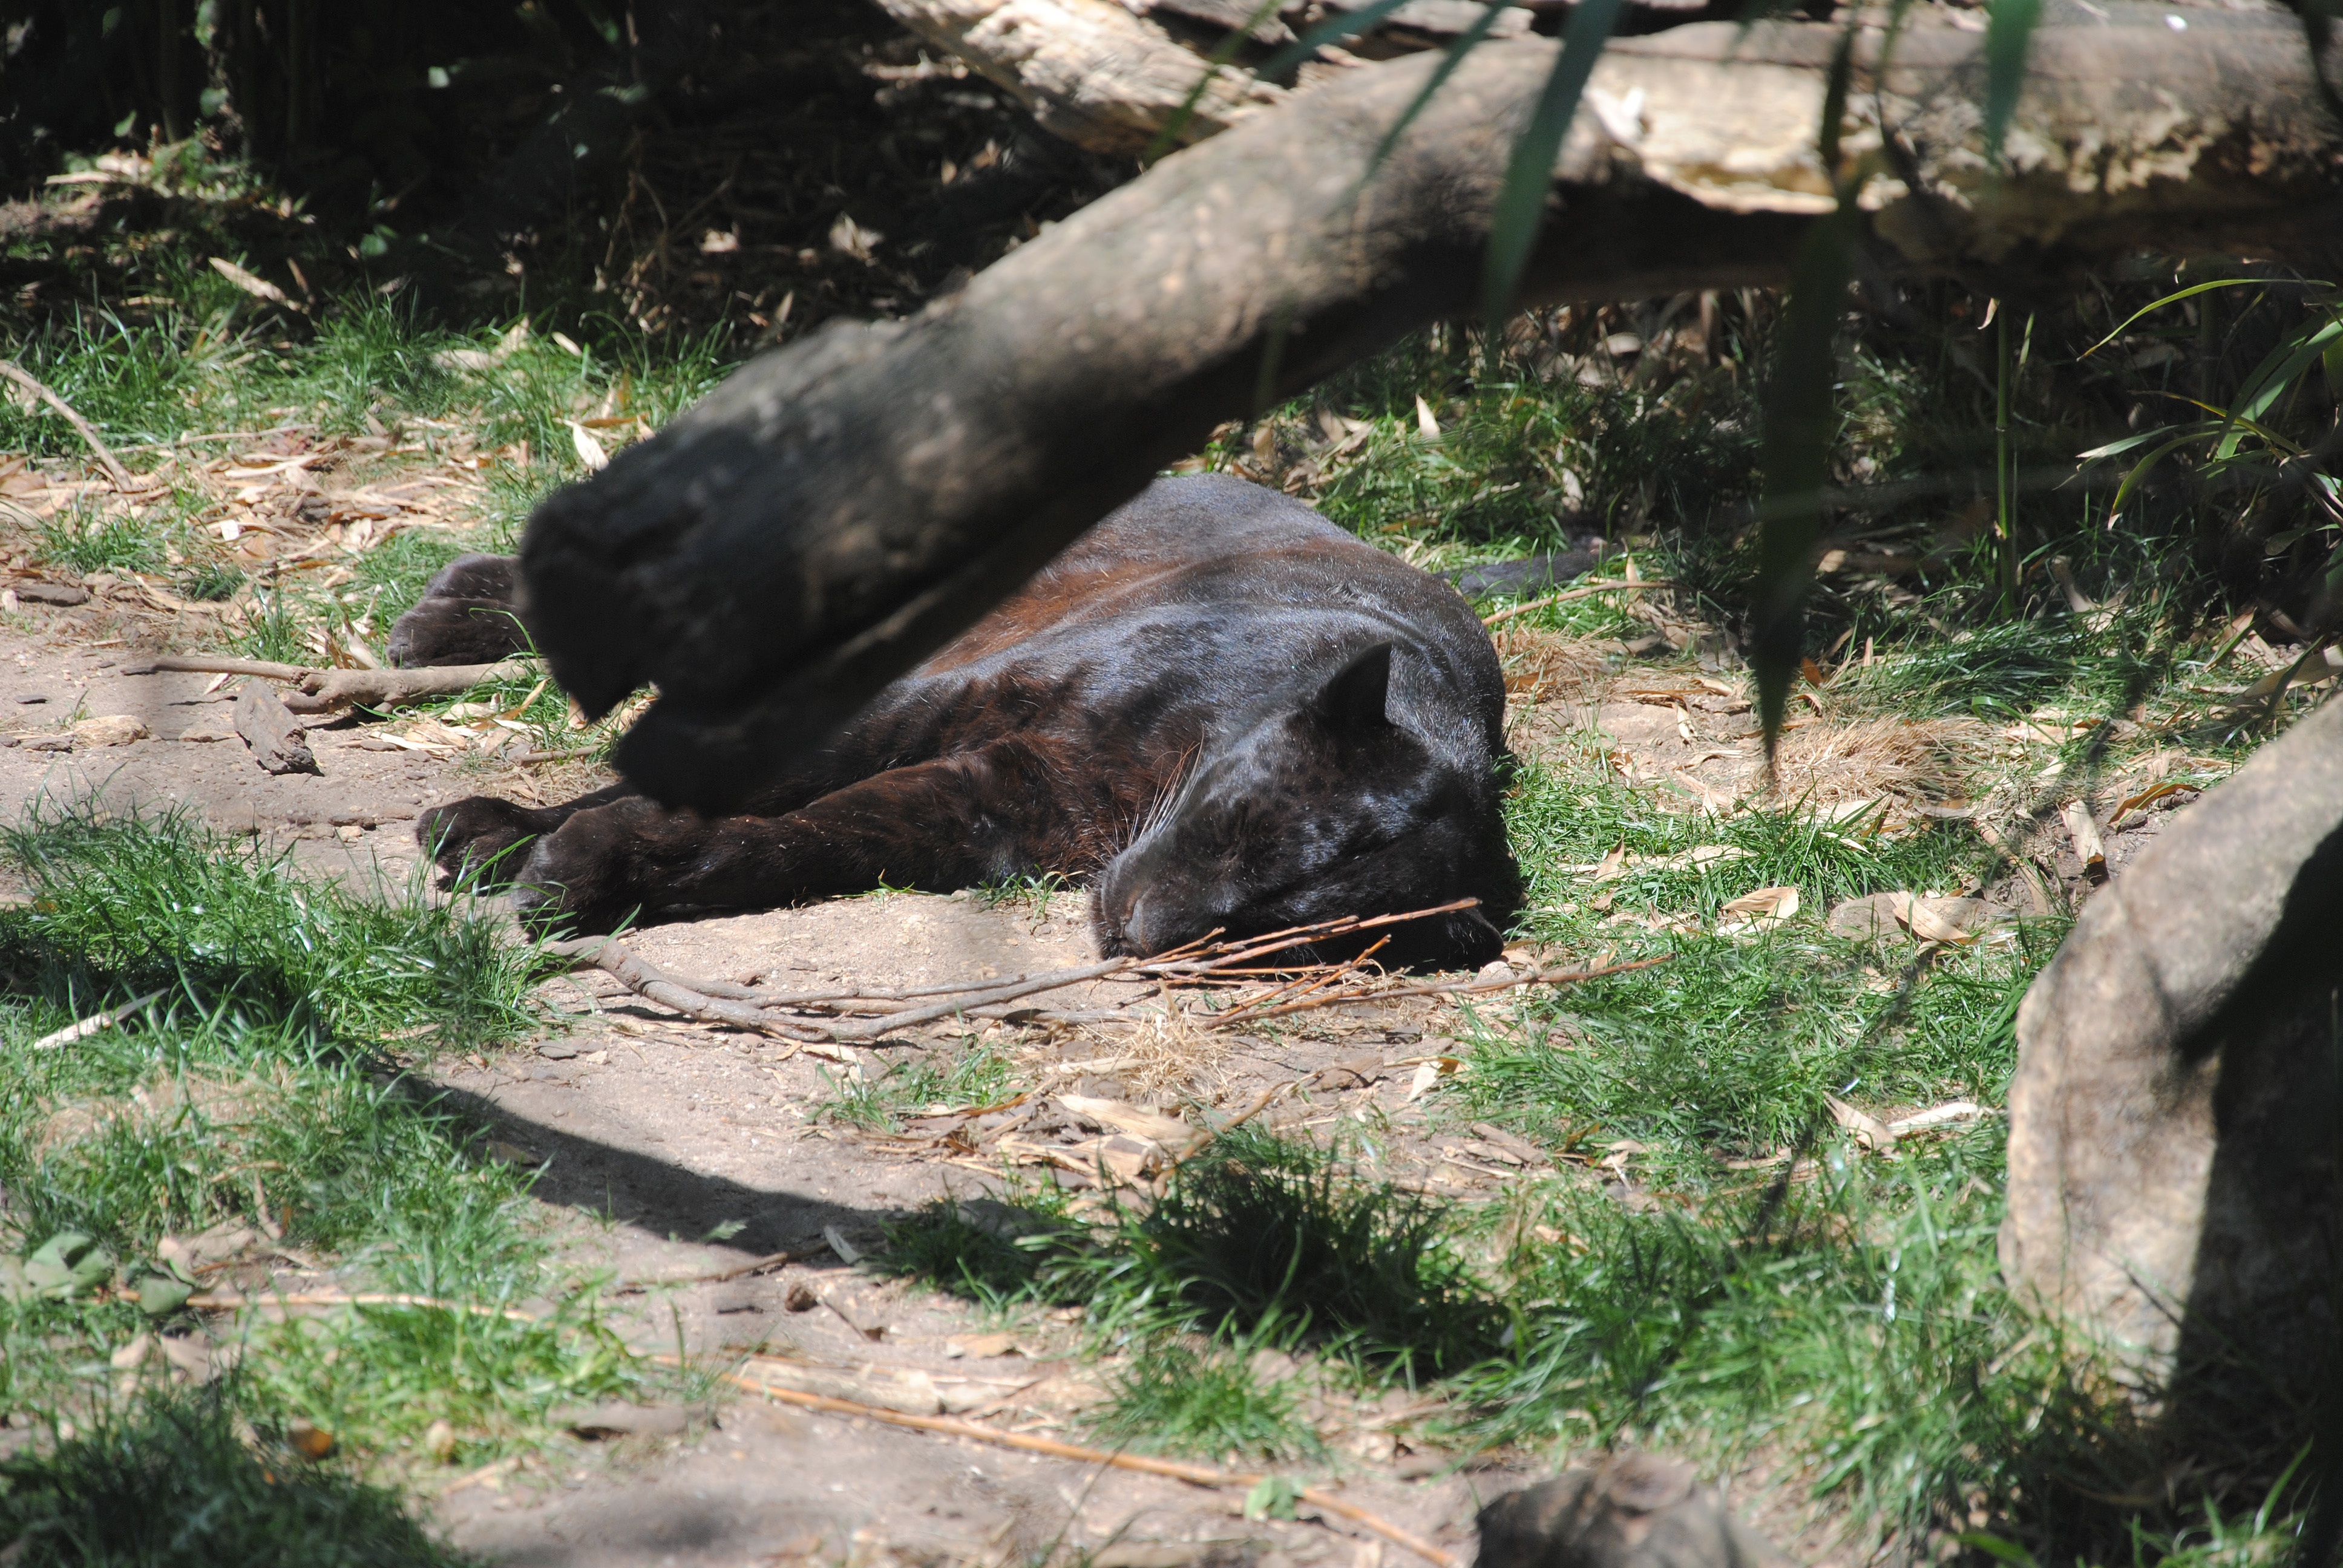
wildlife, zoo, jungle, fauna, jaguar